Vítor Meira

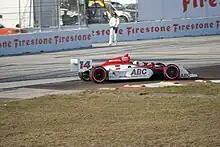
Meira during practice for the 2011 Honda Grand Prix of St. Petersburg

Meira returned to A. J. Foyt Enterprises driving the #14 ABC Supply Company Indy Car. He finished 15th overall, with a best of 5th place of Toronto. He was involved in the 15-car accident that killed Dan Wheldon during the 2011 IZOD IndyCar World Championship race. Meira was left without a ride for the 2012 IndyCar season, and he left American racing as a result.